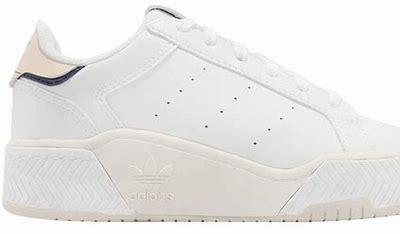
Brand: Adidas
Model: Court Tourino